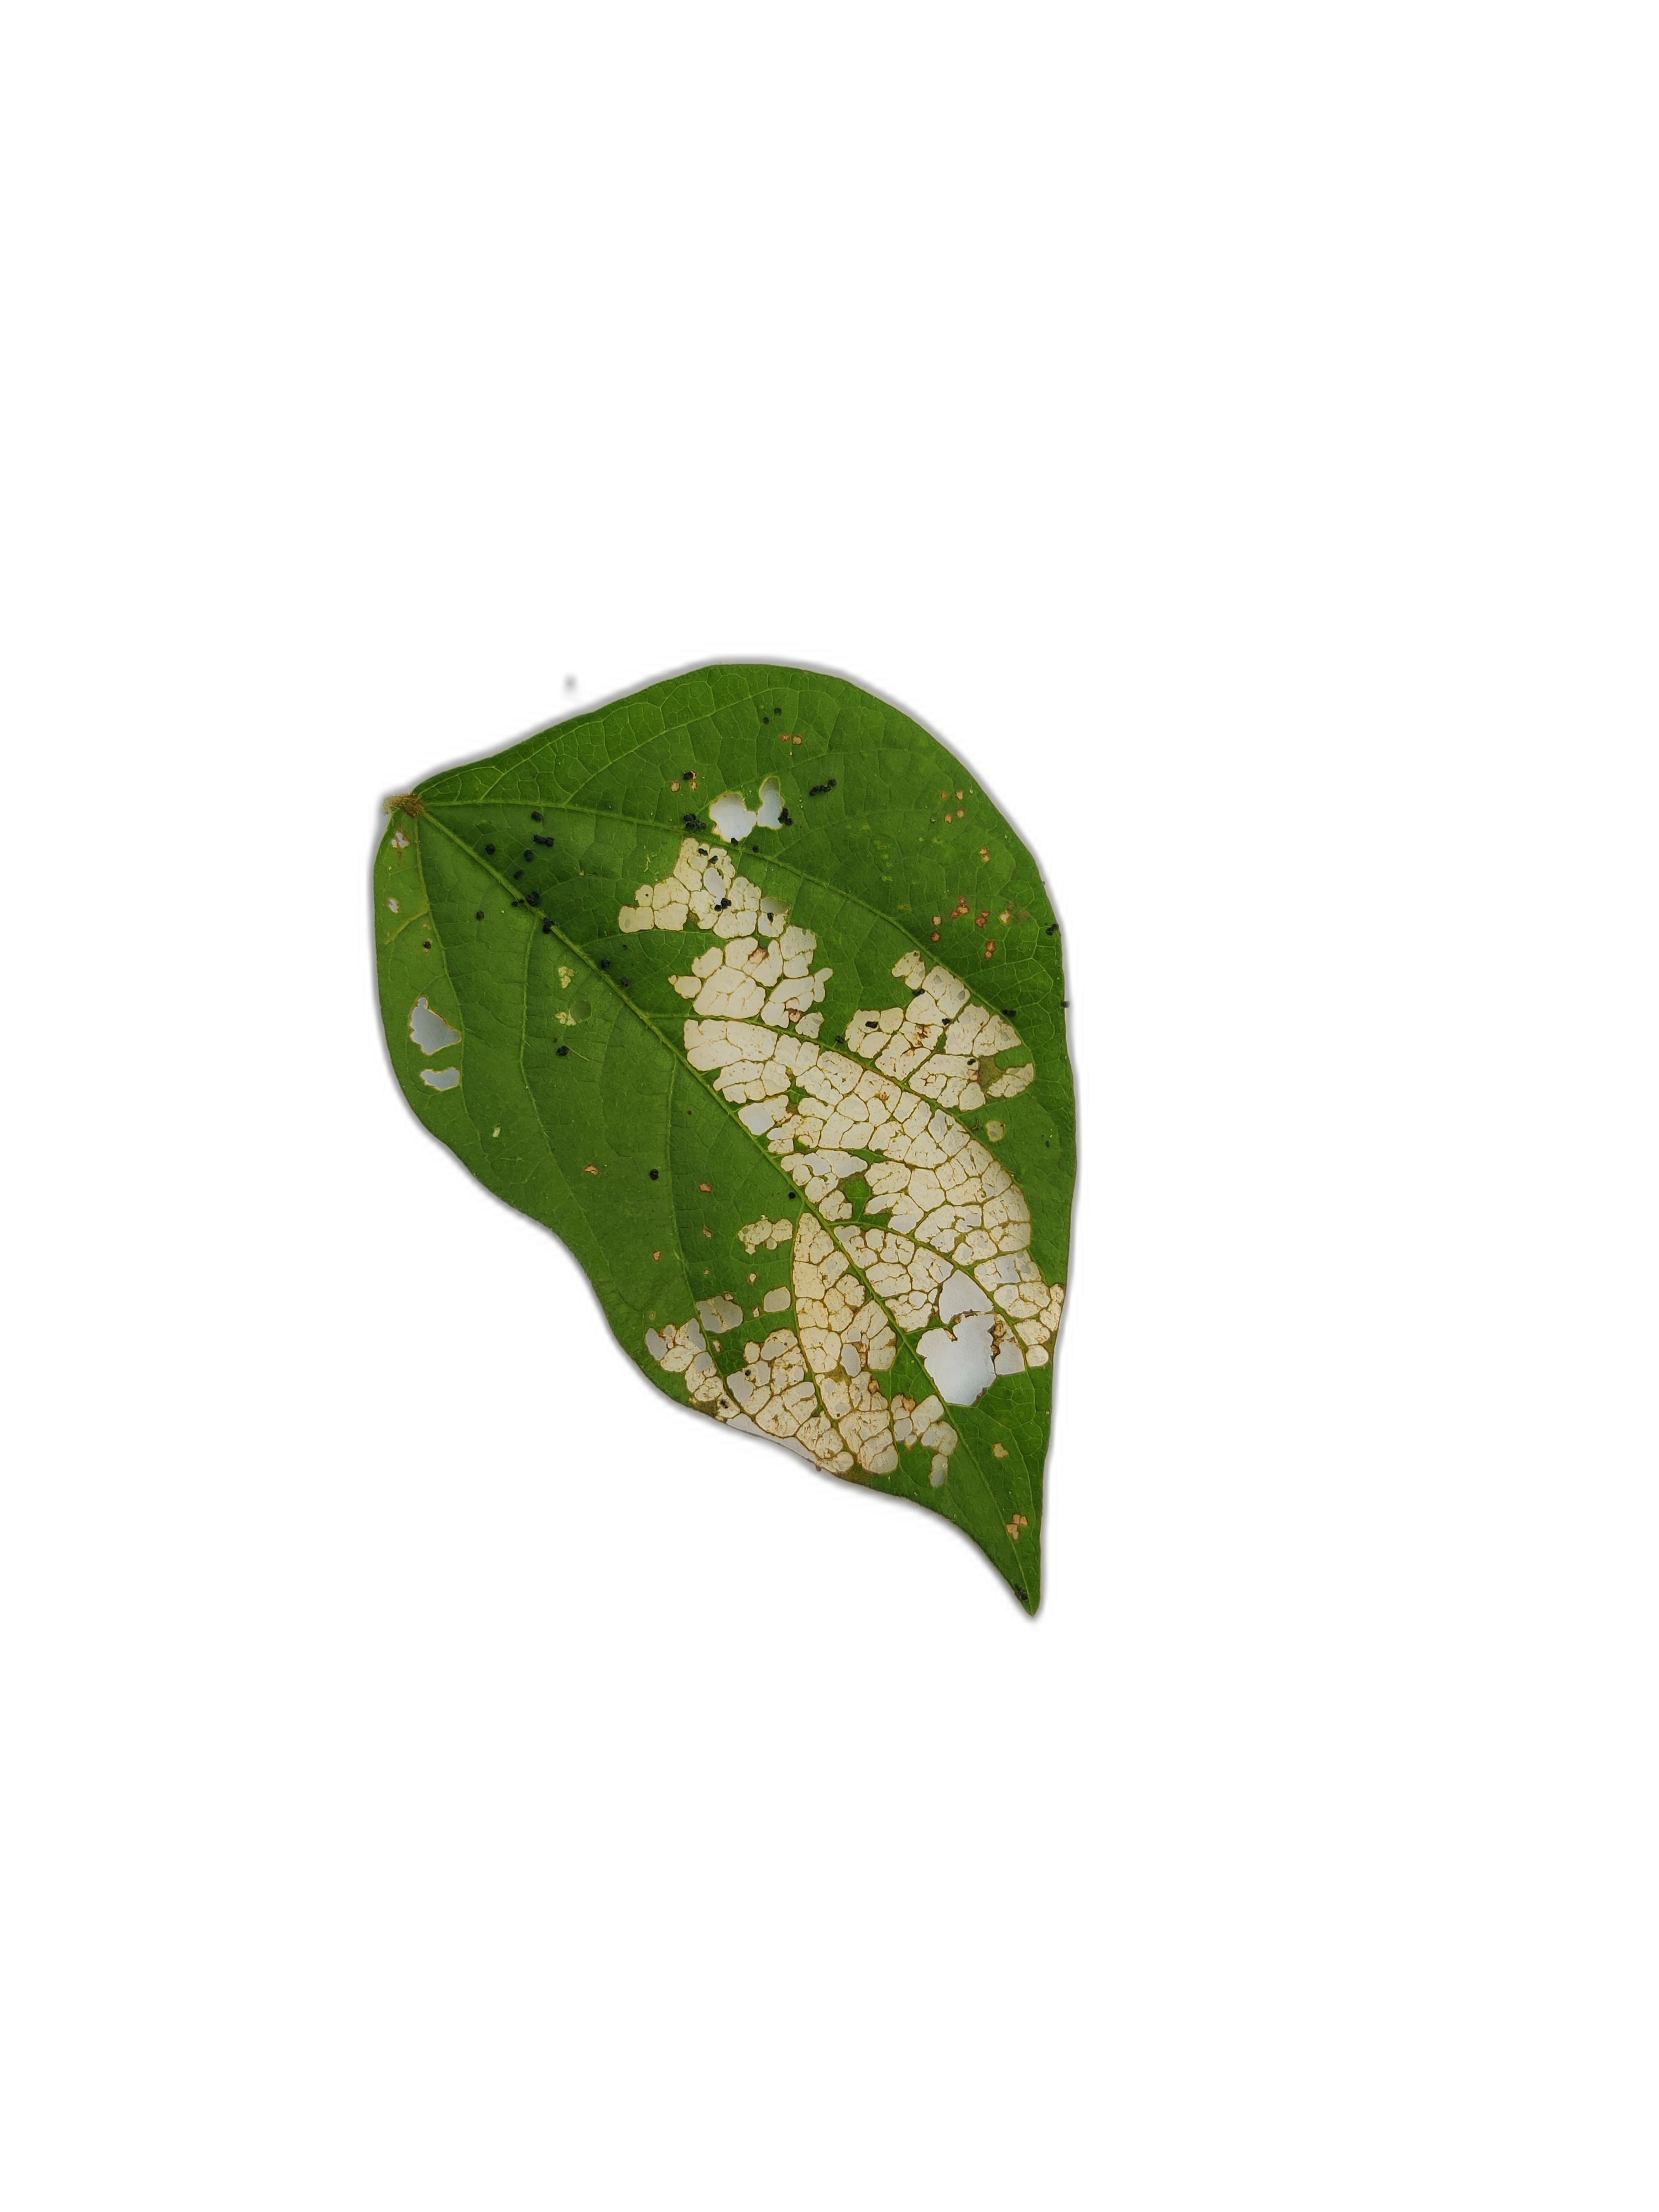
Label: Insect